Michael Flynn

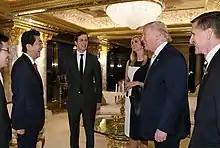
Japanese Prime Minister Shinzō Abe meets with President-elect Trump, Jared Kushner, Ivanka Trump and Flynn in November 2016.

In July 2016, Flynn spoke at a meeting of ACT! for America when the 2016 Turkish coup d'état attempt against Turkish President Recep Tayyip Erdoğan was underway. He spoke favorably of the coup participants, saying that Erdoğan had been moving away from a secular state and towards an Islamist state, and that participants in the coup wanted Turkey to be and to be seen as a secular state—a goal "worth clapping for".